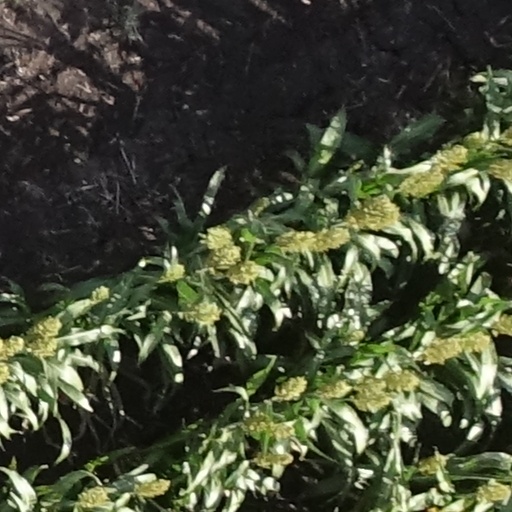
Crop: sorghum